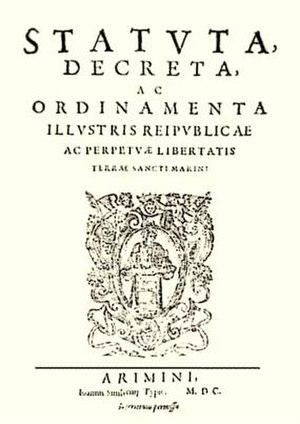
L’histoire de Saint-Marin, un petit État souvent qualifié de « plus vieille république du monde », prend ses racines au IVᵉ siècle, sous l'Empire romain.